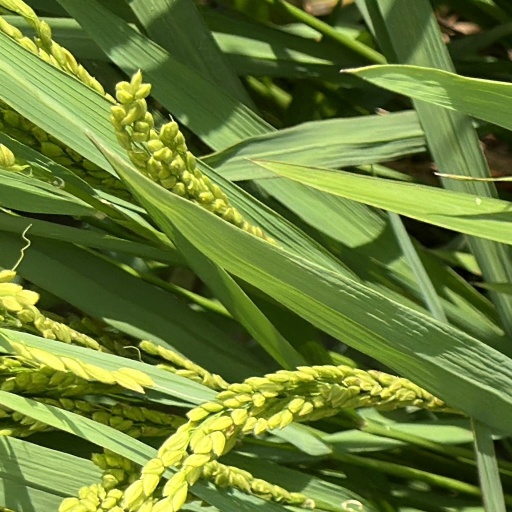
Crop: rice